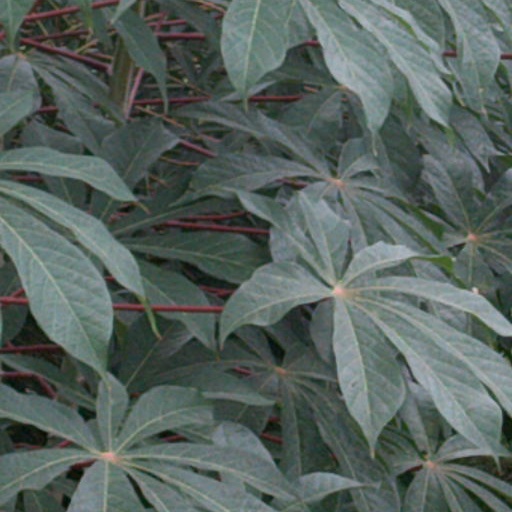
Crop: cassava